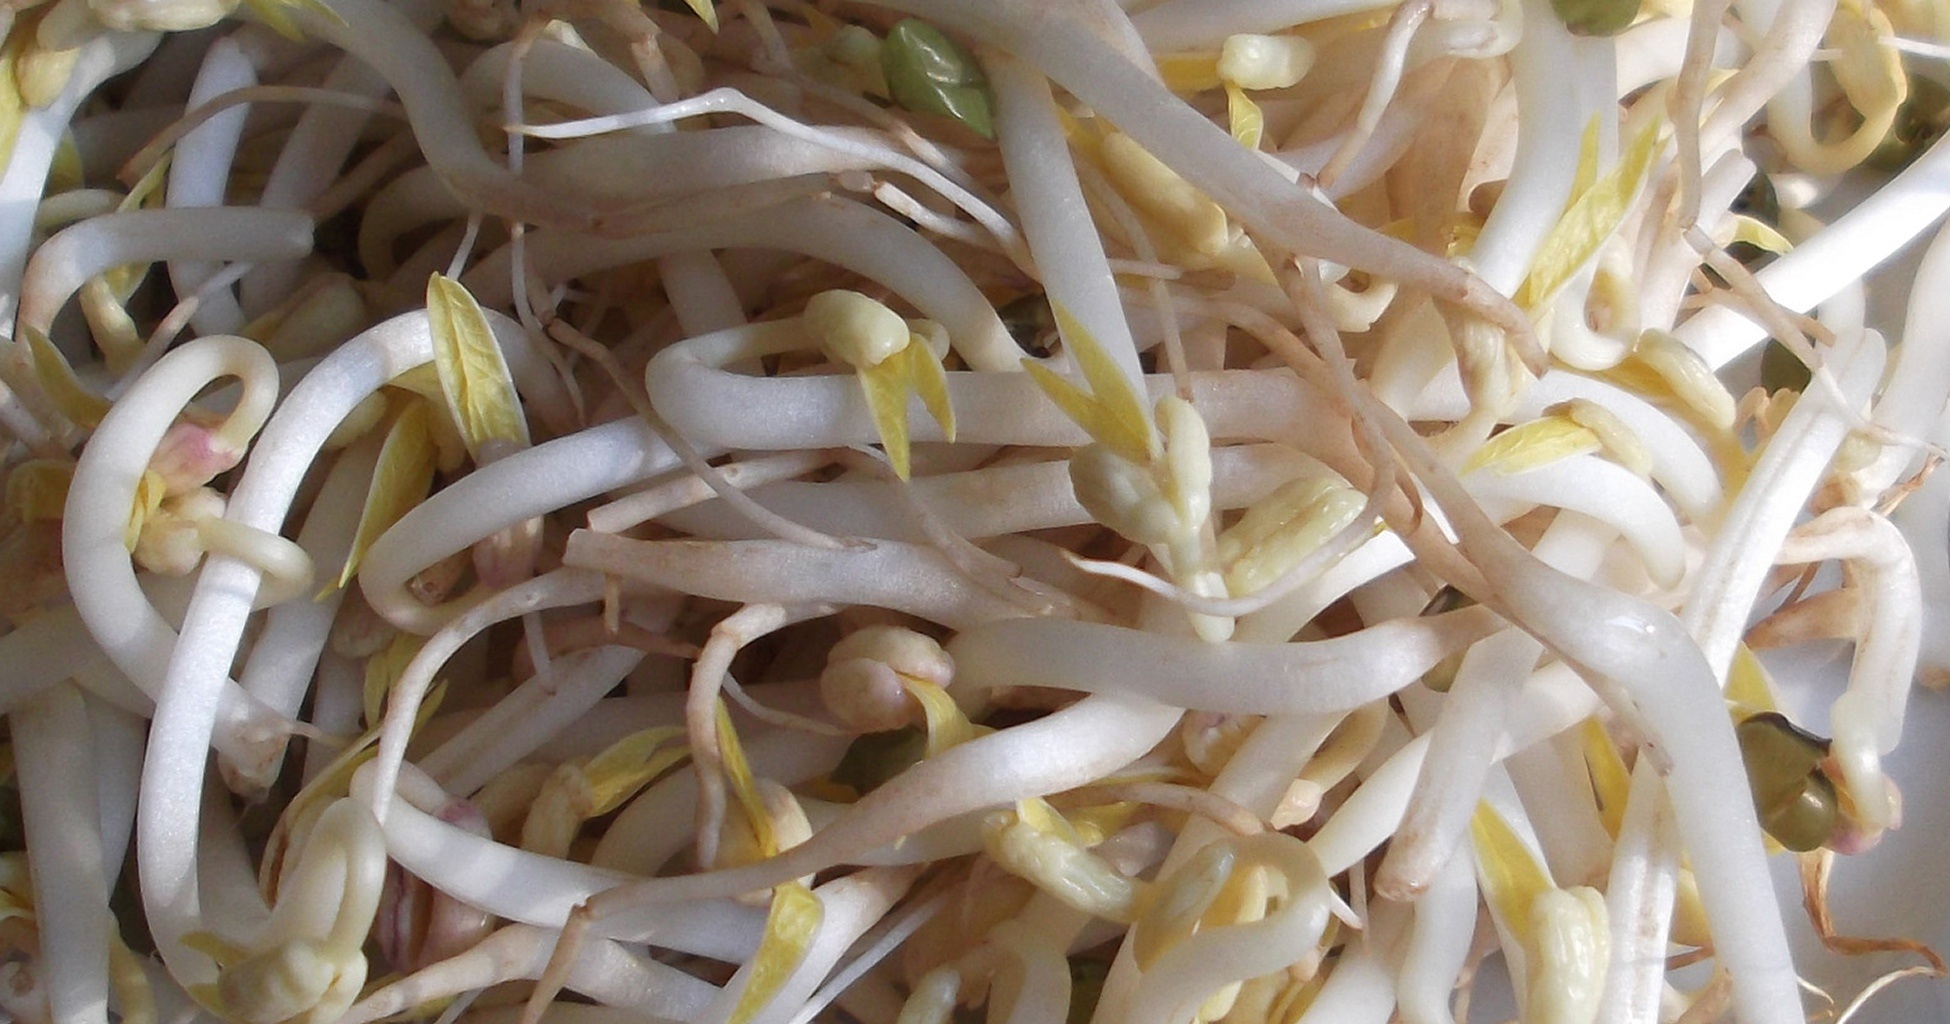
plant, fruit, young, dish, food, produce, vegetable, crop, agriculture, healthy, cuisine, seedling, engine, leek, seedlings, flowering plant, bean sprouts, germ, soy, land plant, mung bean